Hidden Enemy

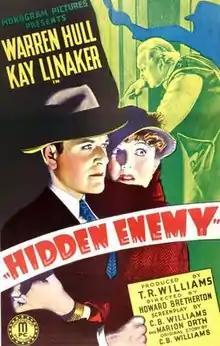

Hidden Enemy is a 1940 American thriller film directed by Howard Bretherton and starring Warren Hull, Kay Linaker and Wilhelm von Brincken.